List of A Certain Magical Index light novels

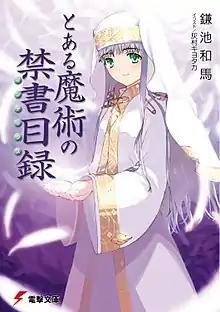
Cover of the first volume of "A Certain Magical Index" light novel series released by Dengeki Bunko in Japan on April 10, 2004

A Certain Magical Index is a Japanese light novel series written by Kazuma Kamachi and illustrated by Kiyotaka Haimura. The first volume of the series was published in Japan by ASCII Media Works under their Dengeki Bunko imprint on April 10, 2004, and the twenty-second and final volume was released on October 10, 2010. Two short stories for the series, titled "A Certain Magical Index SS", were published in Japan on July 10, 2007, and on November 10, 2008. The series was licensed by Yen Press for English publication in North America on April 19, 2014, with the first volume published on November 18 and the final volume on March 24, 2020.